New Zealand EB class locomotive

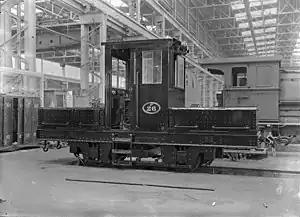
AP Godber Collection, Alexander Turnbull Library, Wellington

The New Zealand EB class locomotive was a class of five battery electric (later diesel-electric) locomotives built to perform shunting duties at the workshops of New Zealand's national rail network.